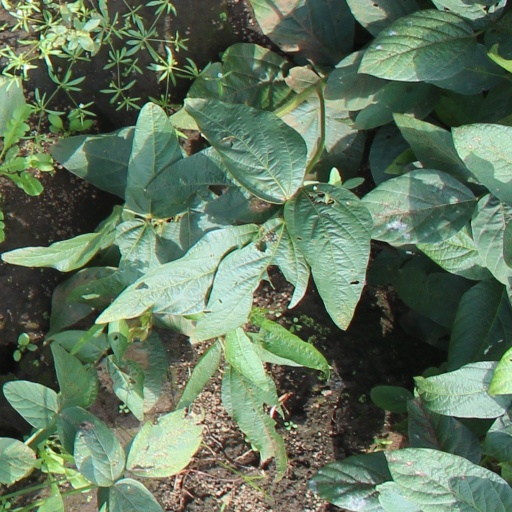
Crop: soybean